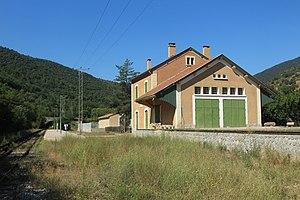
La gare de Joncet est une gare ferroviaire française de la ligne de Cerdagne, située au village de Joncet le Sola sur le territoire de la commune de Serdinya, dans le département des Pyrénées-Orientales en région Occitanie.